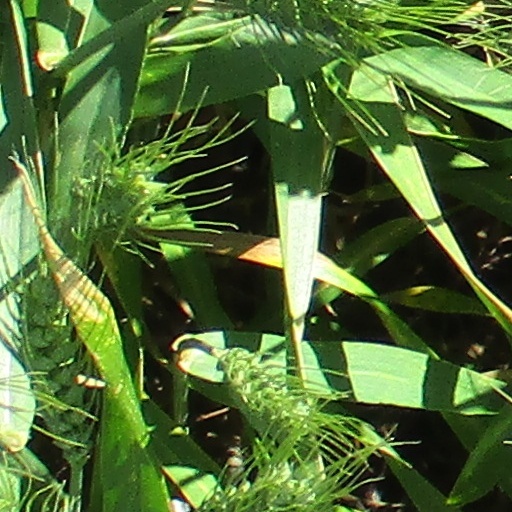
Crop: wheat